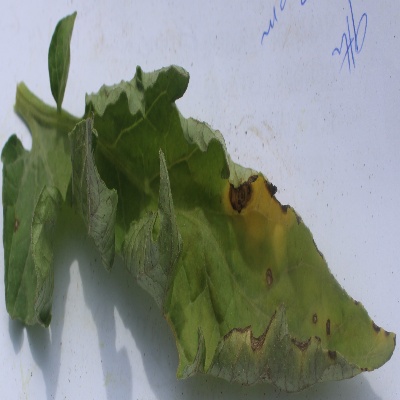
Crop: Tomato
Condition: verticulium wilt